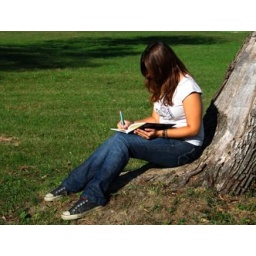
girl writing by a tree